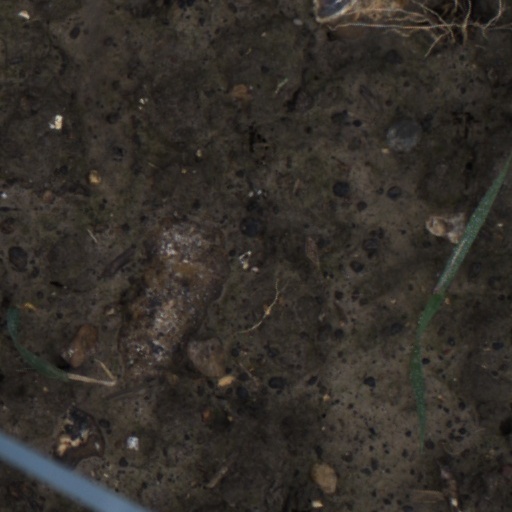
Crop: wheat